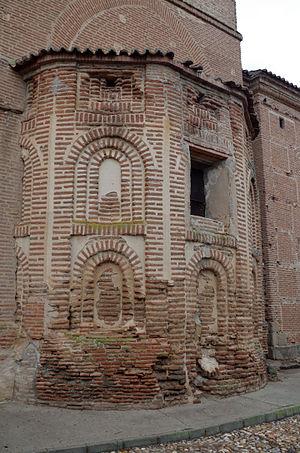
Cantaracillo est une commune de la province de Salamanque dans la communauté autonome de Castille-et-León en Espagne.